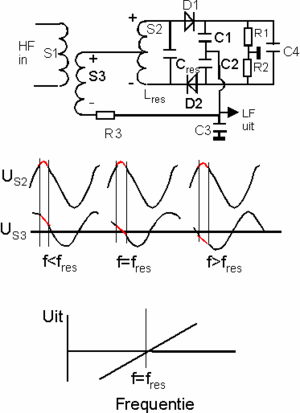
Punktkontaktdiode
I denne ældre FM forholdsdetektor anvendes to punktkontaktdioder.
En punktkontaktdiode fungerer på samme måde som de i dag mere udbredte mikrochip-baserede dioder, men punktkontaktdioders opbygning er simplere. En brik af n-type halvleder laves, og en elektrisk ledende skarp punktkontakt laves med et hovedgruppe-3 metal, som placeres i kontakt med halvlederbrikken. Noget metal migreres ind i halvlederen for at lave et lille område af p-type halvleder nær kontakten, ved hjælp af en kort elektrisk impuls.